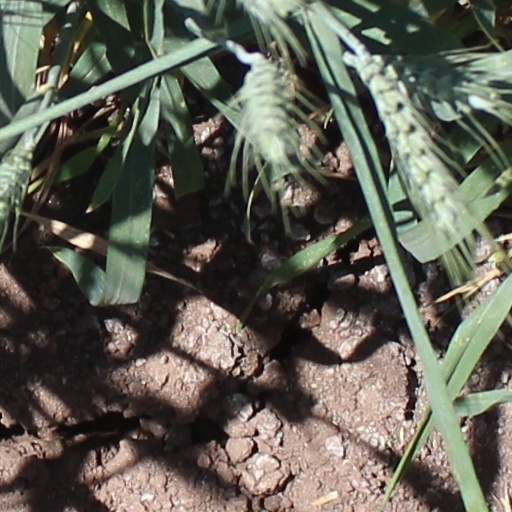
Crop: wheat